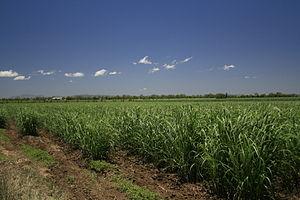
L'agriculture est un secteur important de l'économie de l'Australie, tant historiquement que dans la structure de son commerce extérieur.